Spanish architecture

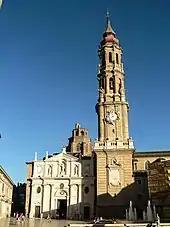
The La Seo in Zaragoza, Spain. This cathedral showcases a blend of Romanesque, Gothic, Mudéjar, Renaissance, and Baroque architectural styles, reflecting its complex history dating back to the 12th century.

As regards its evolution, from its appearance, Asturian Pre-Romanesque followed a "stylistic sequence closely associated with the kingdom's political evolution, its stages clearly outlined". It was mainly a court architecture, and five stages are distinguished: a first period (737–791) from the reign of the king Fáfila to Vermudo I, a second stage comprises the reign of Alfonso II (791–842), entering a stage of stylistic definition. These two first stages receive the name of 'Pre-Ramirense'. The most important example is the church San Julián de los Prados in Oviedo, with an interesting volume system and a complex iconographic fresco program, related narrowly to the Roman mural paintings. Lattices and trifoliate windows in the apse appear for the first time at this stage. The Holy Chamber of the Cathedral of Oviedo, San Pedro de Nora and Santa María de Bendones also belong to it.